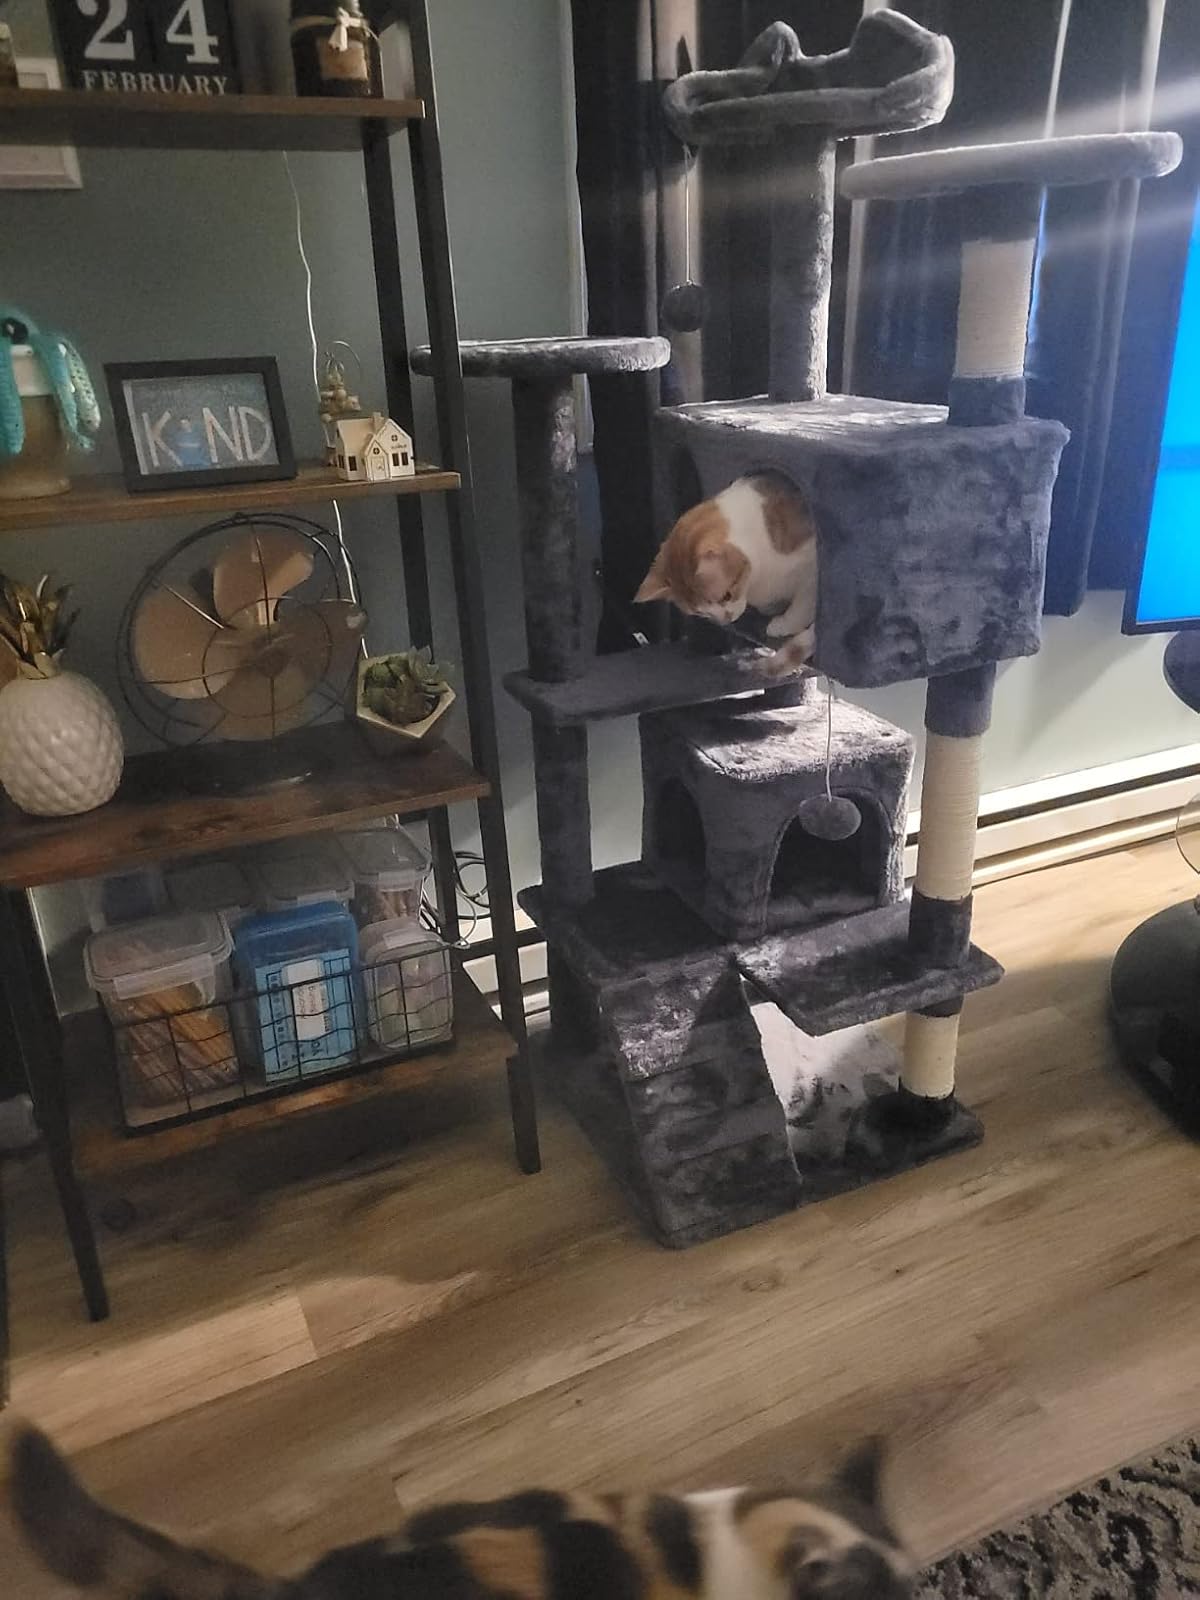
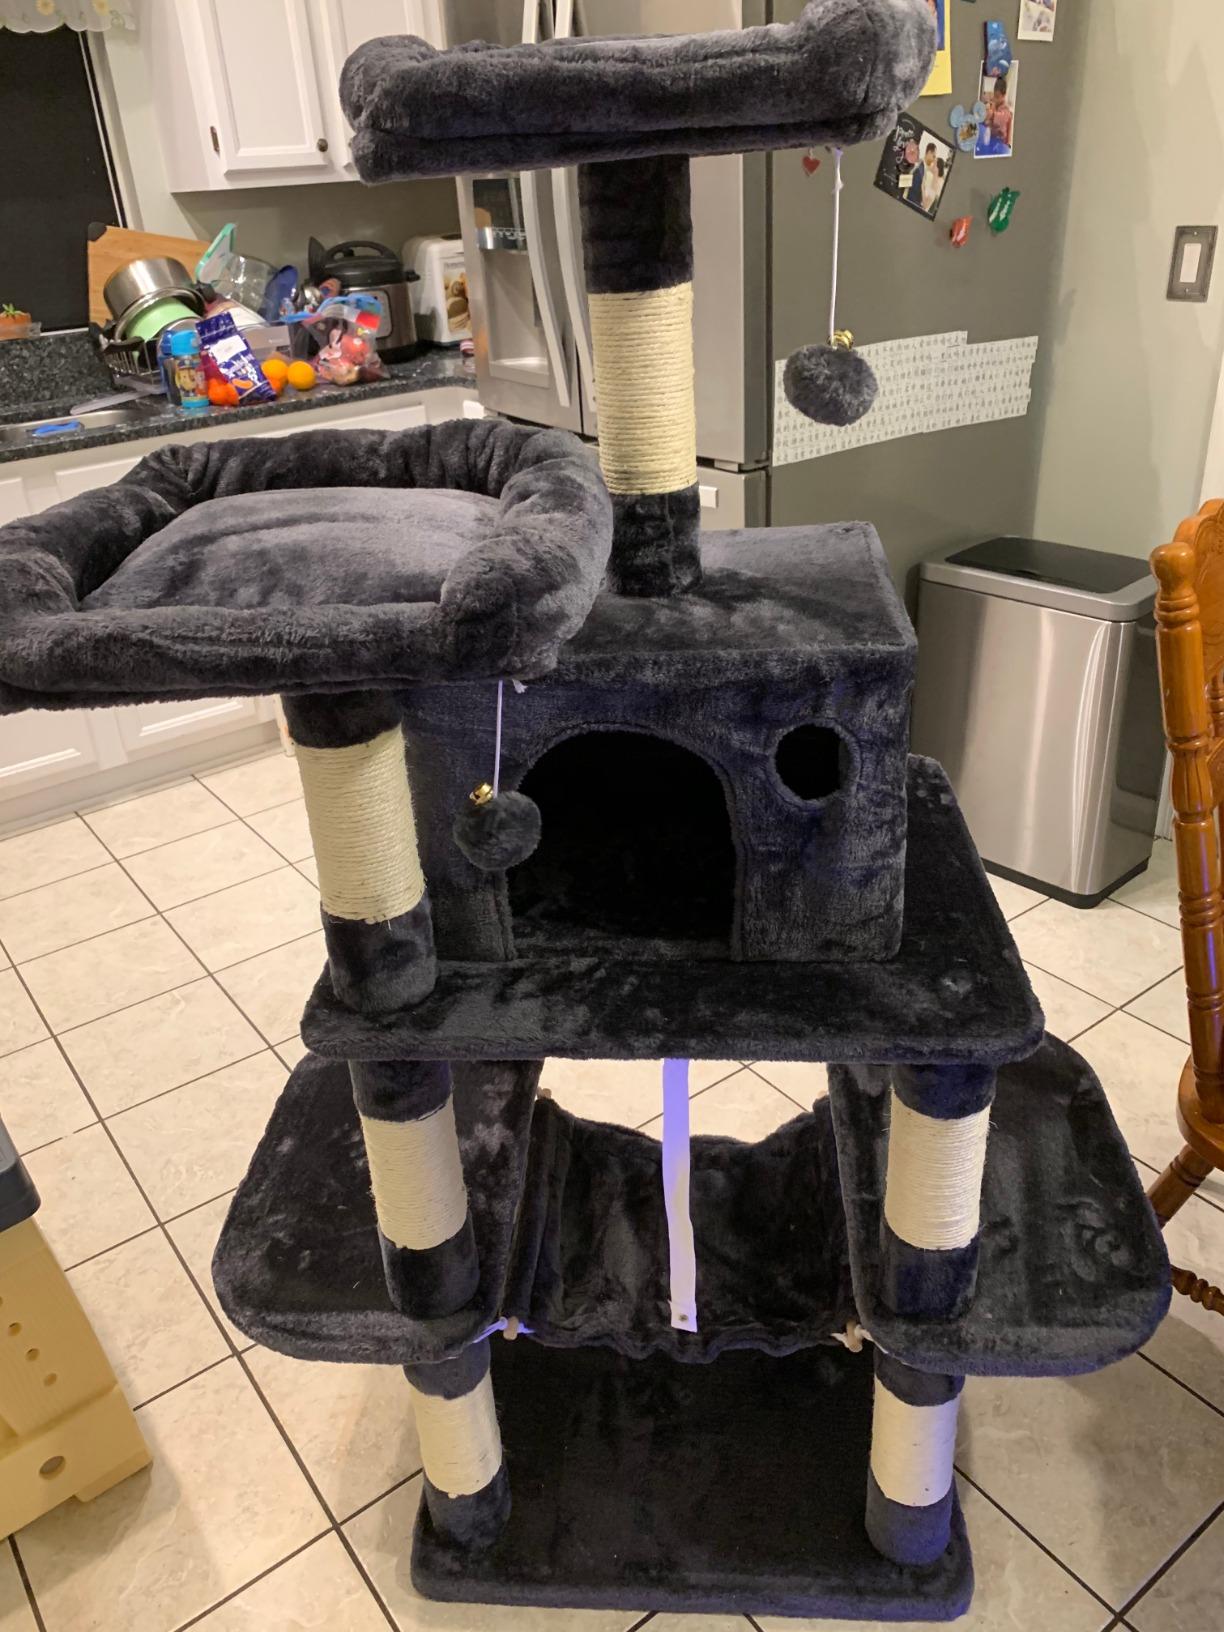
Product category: items_cat tree
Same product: no